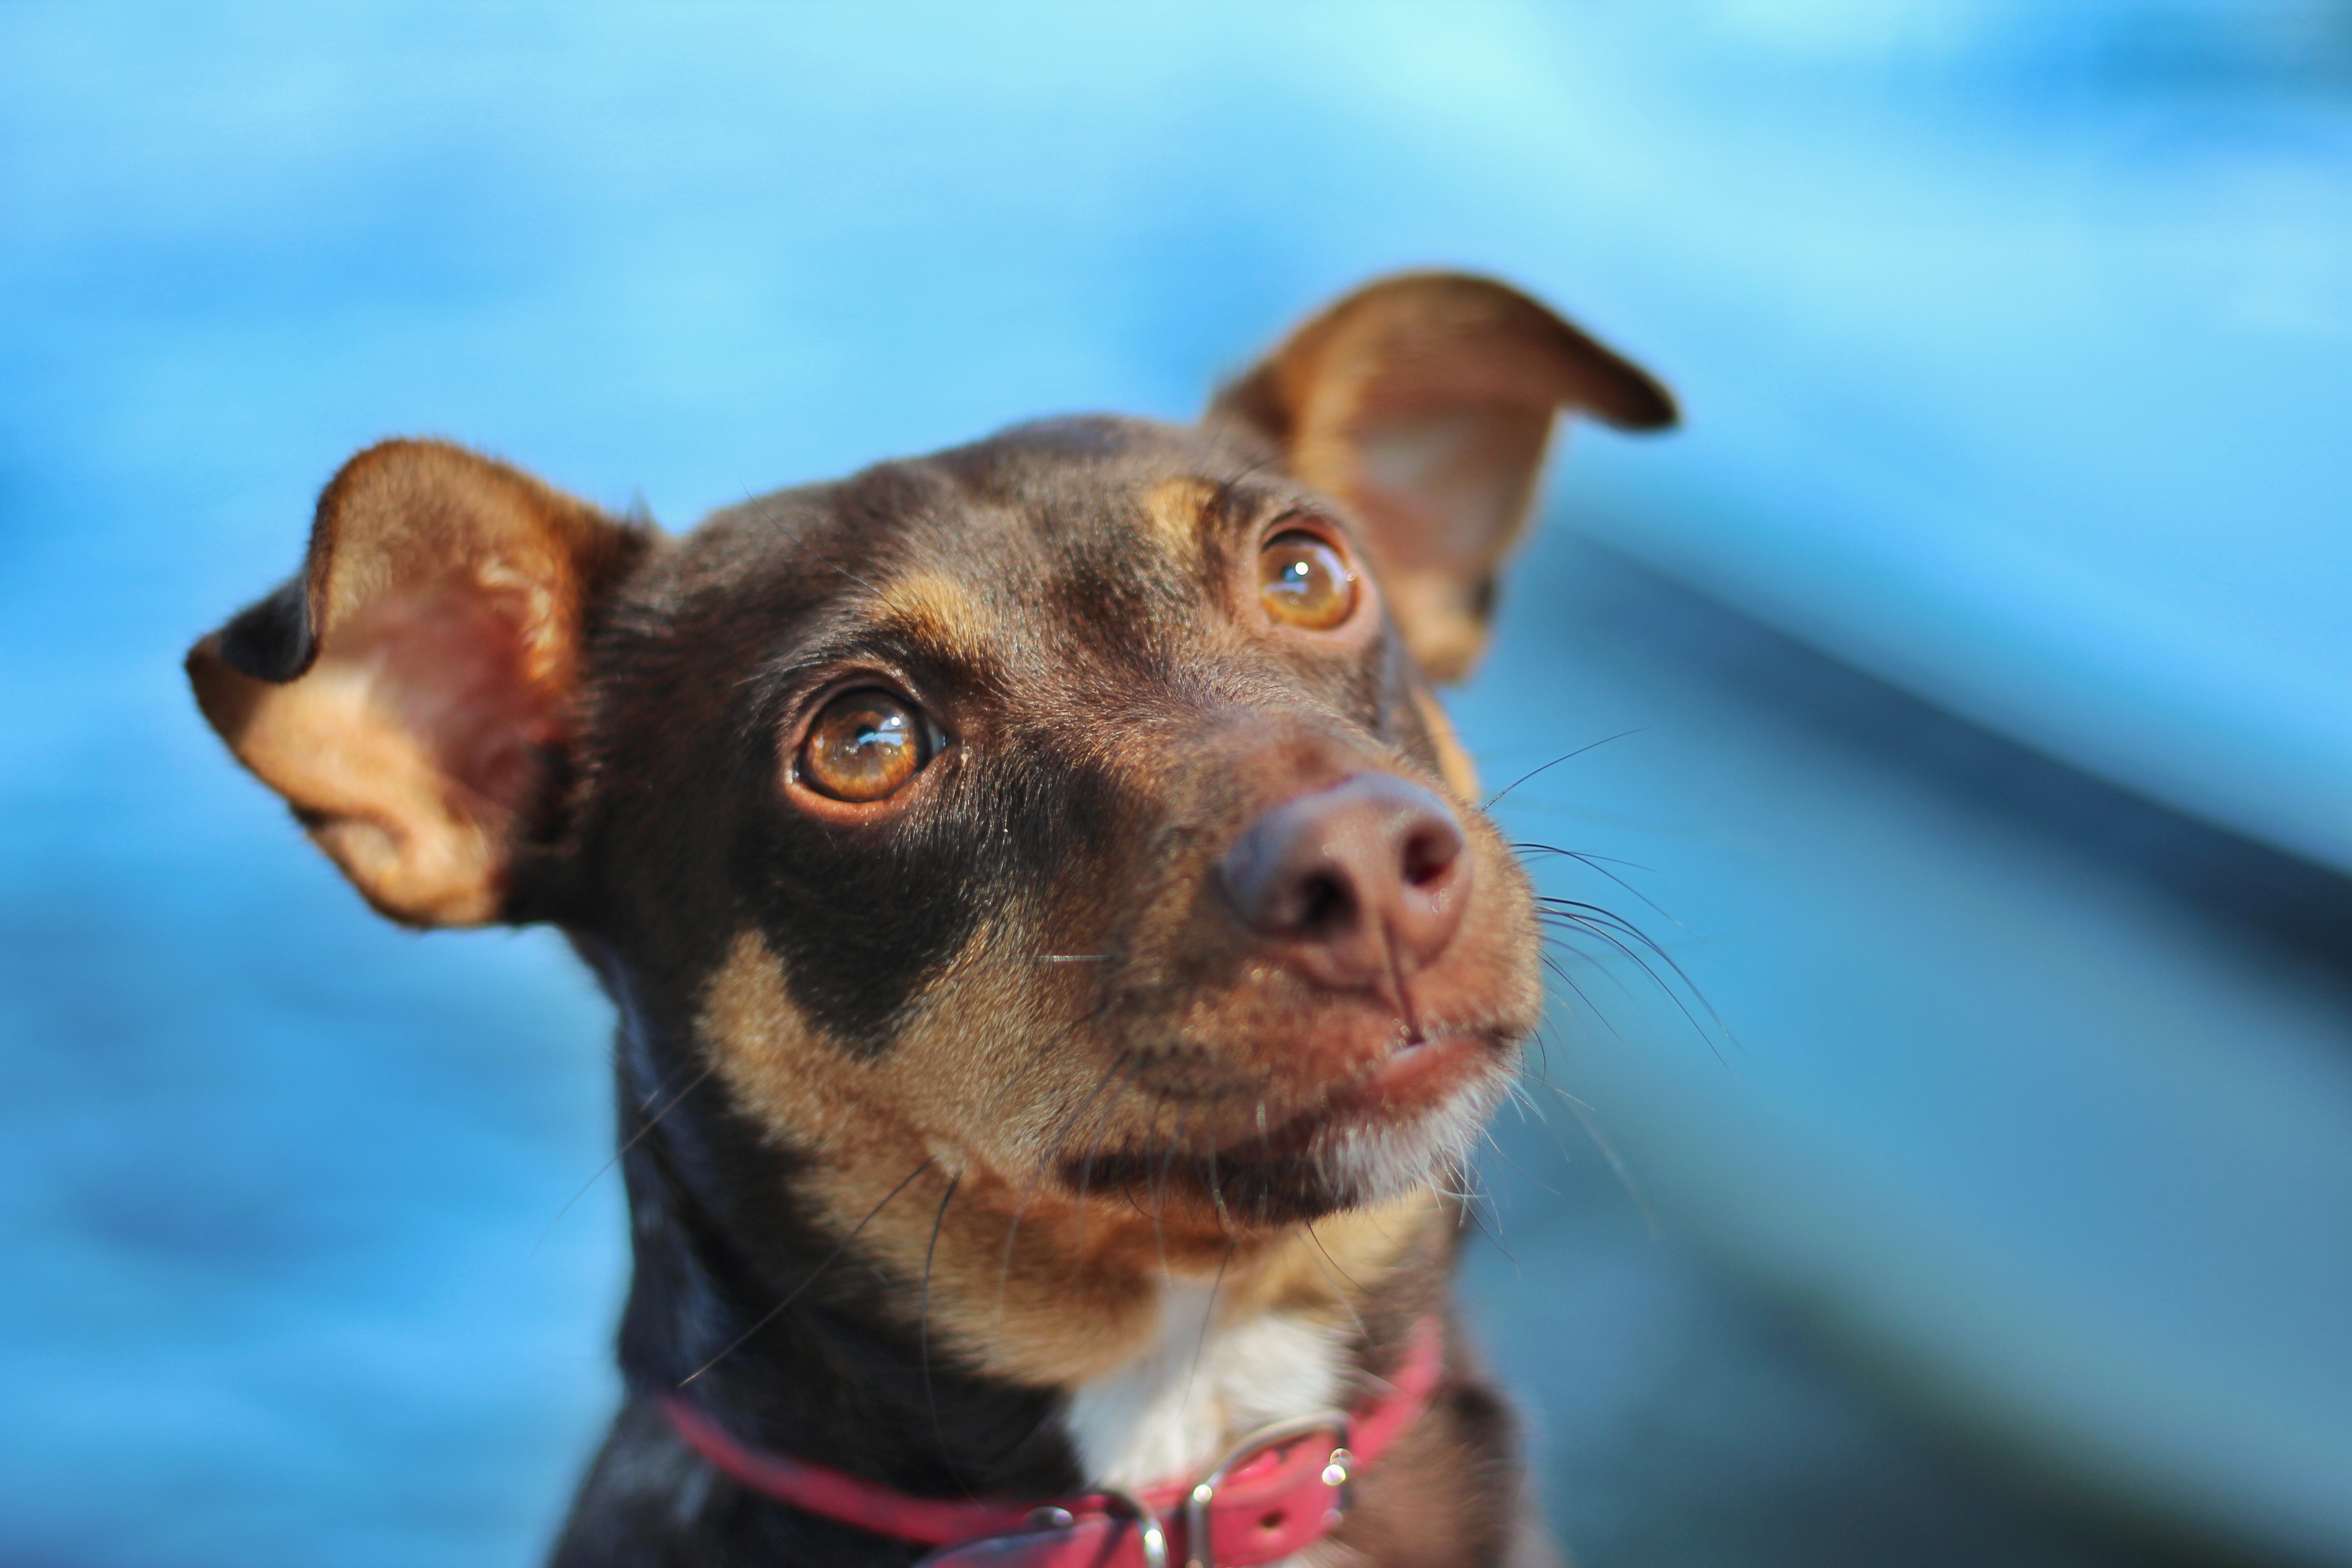
puppy, dog, mammal, close up, vertebrate, dog breed, german pinscher, pinscher, dog like mammal